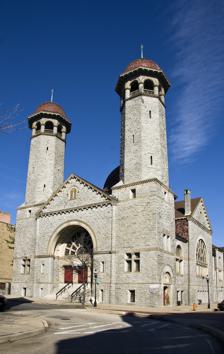
Building: Baltimore Hebrew Congregation Synagogue
Country: United States of America
Year built: 1890
Historic former Reform synagogue in Baltimore, Maryland, United States This article is about the former synagogue building. For the current congregation and synagogue, see Baltimore Hebrew Congregation . Baltimore Hebrew Congregation Synagogue The stone building in 2011, as a church Religion Affiliation Reform Judaism (former) Ecclesiastical or organisational status Synagogue (1890– c. 1950 ) Church (since 1950) Status Closed (as a synagogue) ; Repurposed (as a church ) Location Location 1901 Madison Avenue, Madison Park , Baltimore , Maryland Country United States Location of the former synagogue, now church, in Baltimore , Maryland Geographic coordinates 39°18′29″N 76°37′59″W / 39.30806°N 76.63306°W / 39.30806; -76.63306 Architecture Architect(s) Charles L. Carson Type Synagogue Style Late 19th And 20th Century Revivals, Byzantine Date established (as a congregation) Completed 1890 Specifications Dome (s) Three Dome dia. (outer) 40 feet (12 m) (central dome) Materials Granite Baltimore Hebrew Congregation Synagogue U.S. National Register of Historic Places Area 0.3 acres (0.12 ha) NRHP reference No. 76002181 Added to NRHP November 07, 1976 Baltimore Hebrew Congregation Synagogue is an historic former Reform Jewish synagogue building located in the Madison Park neighborhood of Baltimore , Maryland , in the United States. The former synagogue, built as an early place of worship of the Baltimore Hebrew Congregation , is built of ashlar gray granite from Port Deposit . It is a well-executed Byzantine Revival building, designed by Charles L. Carson , a Baltimore architect.  It features a large central dome, 40 feet (12 m) in diameter, resting on a high octagonal drum pierced by rectangular windows of stained glass and two tall octagonal towers flanking the main entrance. Baltimore Hebrew Congregation Synagogue was listed on the National Register of Historic Places in 1976, and lies within the Madison Park Historic District, however outside the Baltimore National Heritage Area . The building was acquired by the Berea Temple Seventh-day Adventist Church in 1960, and repurposed as a church . See also Judaism portal Maryland portal Baltimore Hebrew Congregation Eutaw Place Temple History of the Jews in Baltimore Jewish Museum of Maryland References